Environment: real
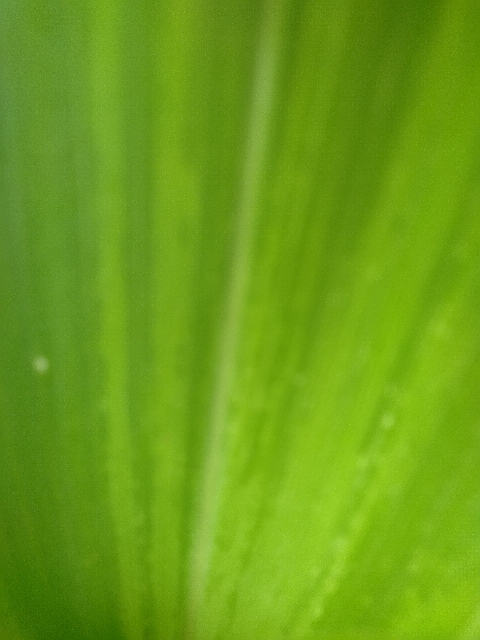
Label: lethal_necrosis